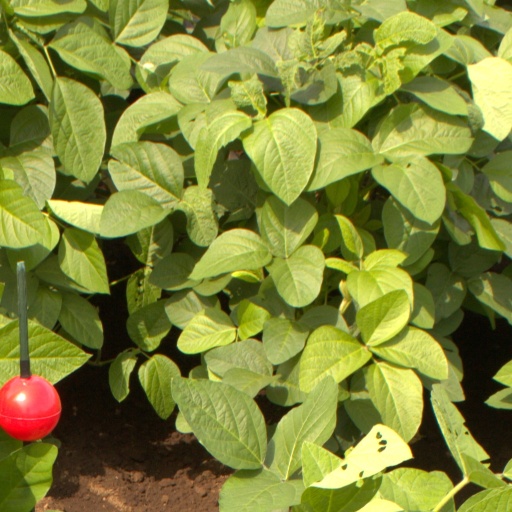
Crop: soybean